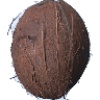
Label: cocos